Nissan Frontier (North America)

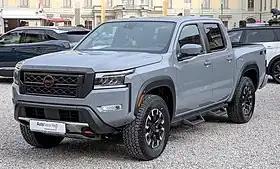
2022 Nissan Frontier Pro-4X (D41, US)

The Nissan Frontier is a nameplate used by Nissan in several regions as an alternative to the Navara and NP300 nameplates. In North America, the nameplate was used from the 1998 to 2021 model years, replacing the Hardbody. Since 2021, for the 2022 model year, the Frontier sold in the US and Canada has been a separate model distinct from the globally marketed Navara/Frontier. It is larger and more developed to cater to the needs of the North American market.